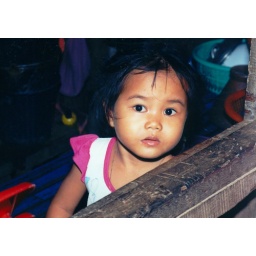
Little girl in her house in Pakse, Laos